Douglas Hurd

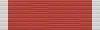
Order of the British Empire ribbon

Hurd was born in 1930 in the market town of Marlborough in Wiltshire. His father Anthony Hurd (later Lord Hurd) and grandfather Sir Percy Hurd were also Members of Parliament. Douglas attended Twyford School and Eton College, where he was a King's Scholar and won the Newcastle Scholarship in 1947. He was also captain of school (head boy).